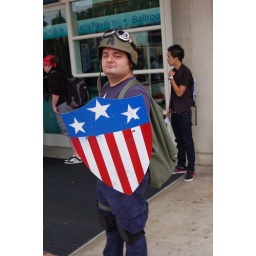
This seems like how a person would dress like Captain America in the world of Walking Dead